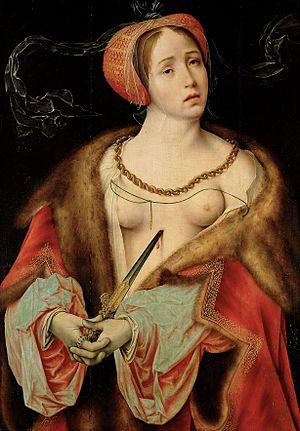
van Cleve, van Cleef, van Cleven ou van Cleves est le nom de plusieurs peintres actifs à Anvers et à Gand du XVᵉ au XVIIIᵉ siècles.